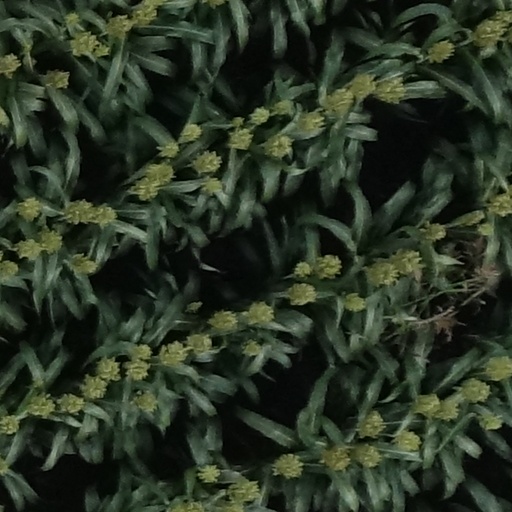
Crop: sorghum